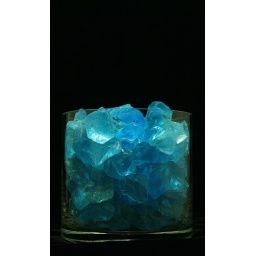
blue glass in a vase